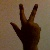
The image shows a hand gesture representing the number 3 in Indian Sign Language.